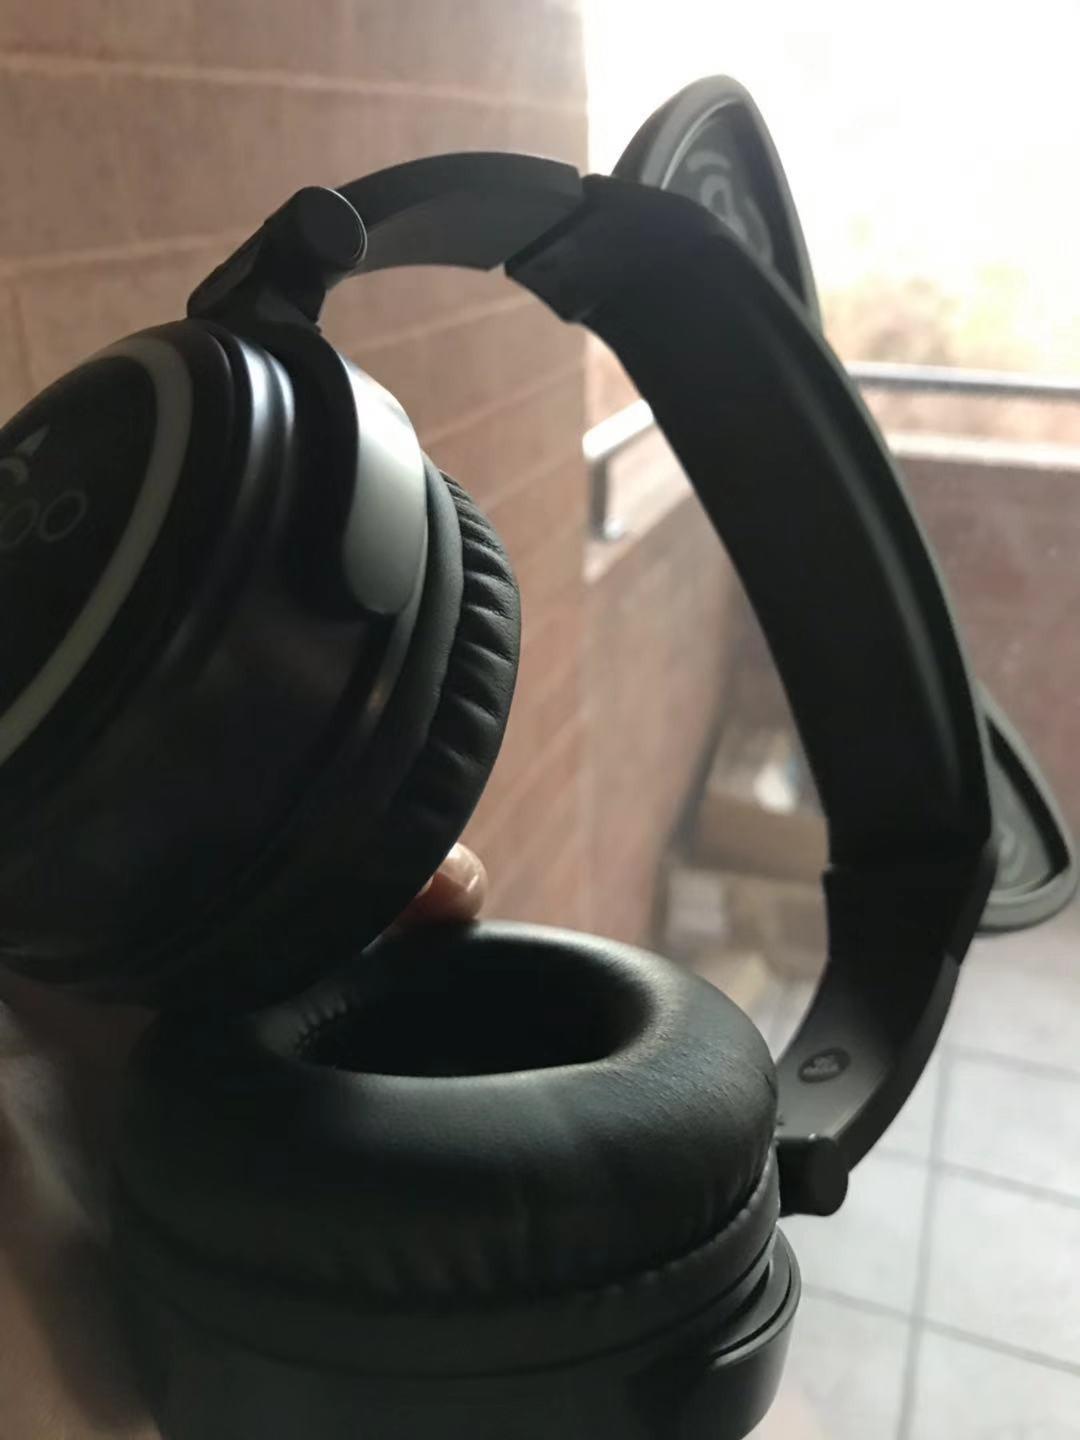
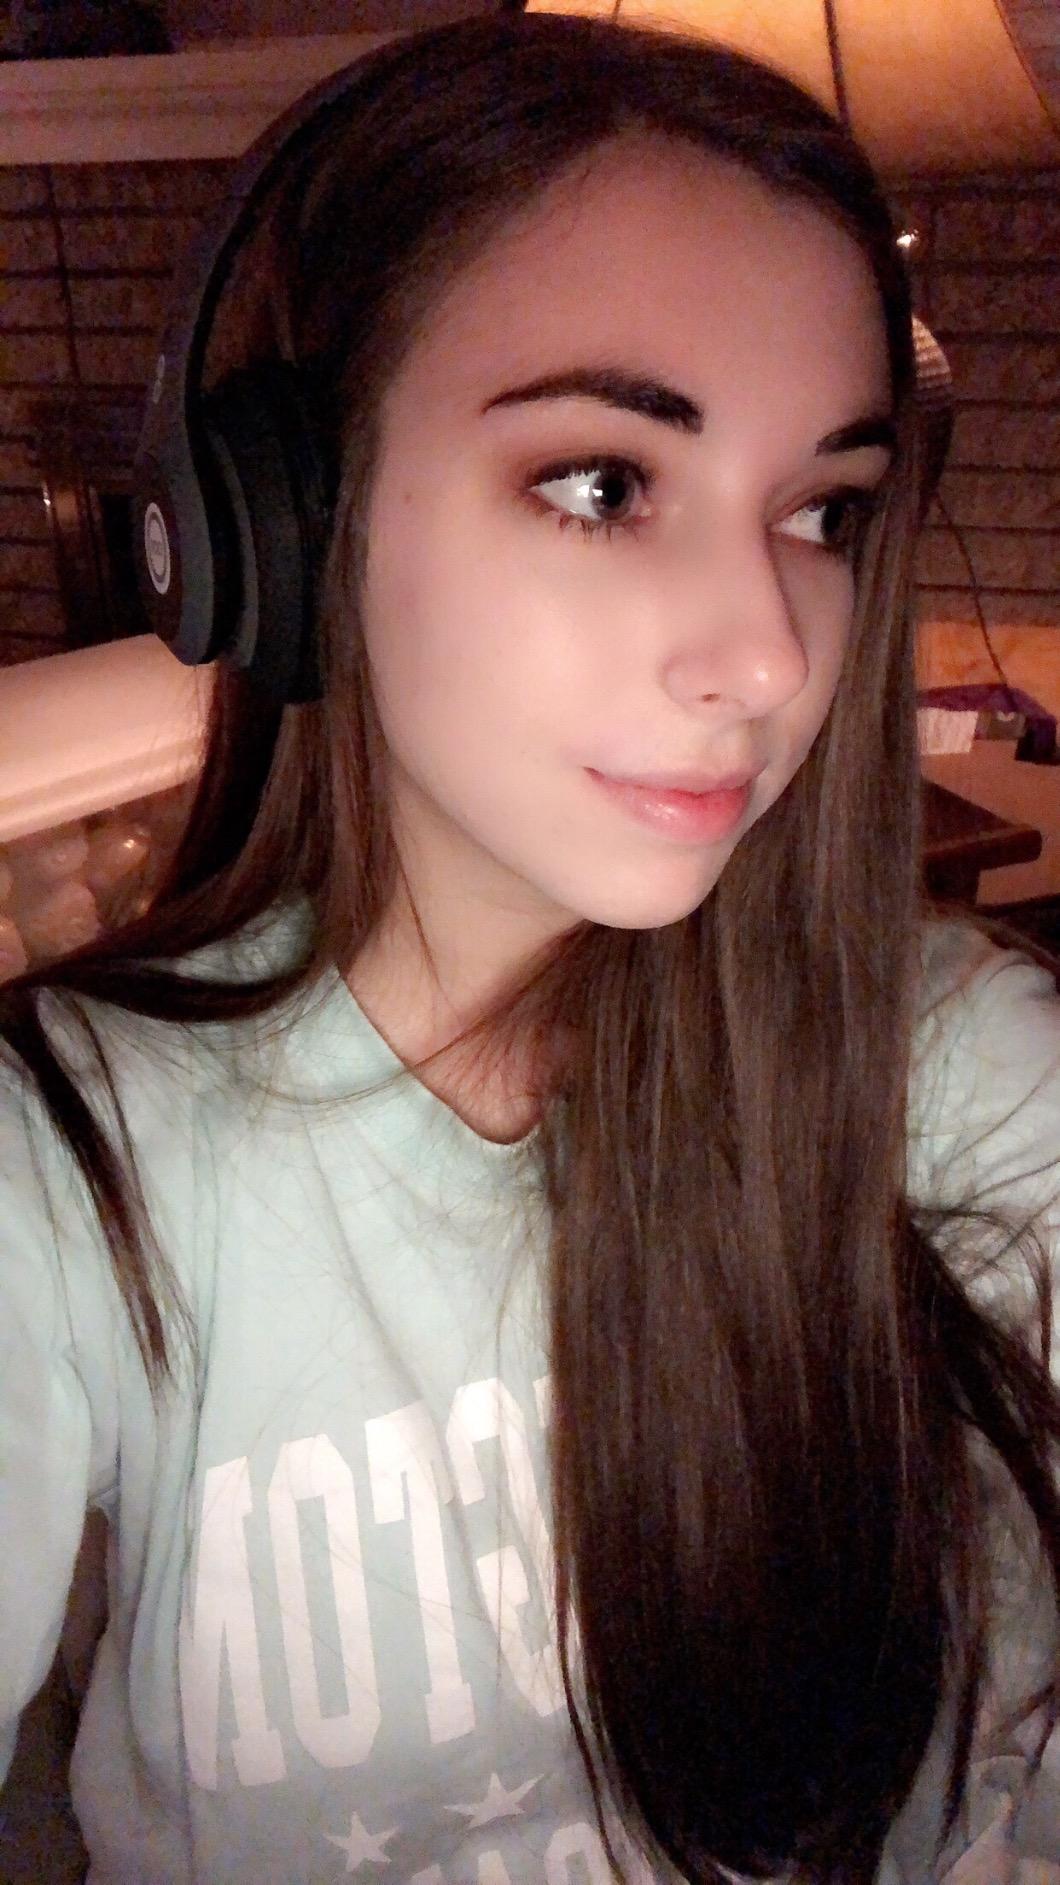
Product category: headphones
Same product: no